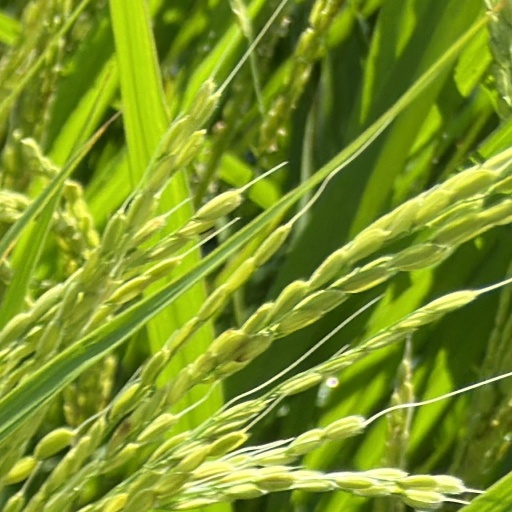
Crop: rice